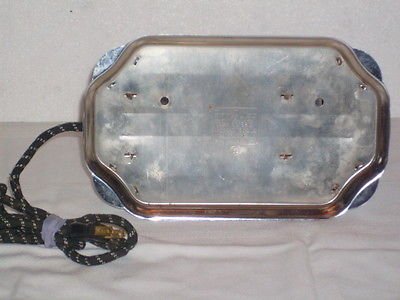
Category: toaster